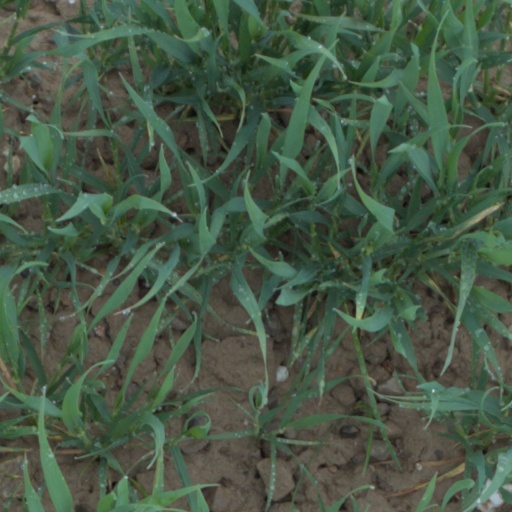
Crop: wheat